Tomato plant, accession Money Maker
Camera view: tilt-top (135 deg); turntable rotation: 180 degrees
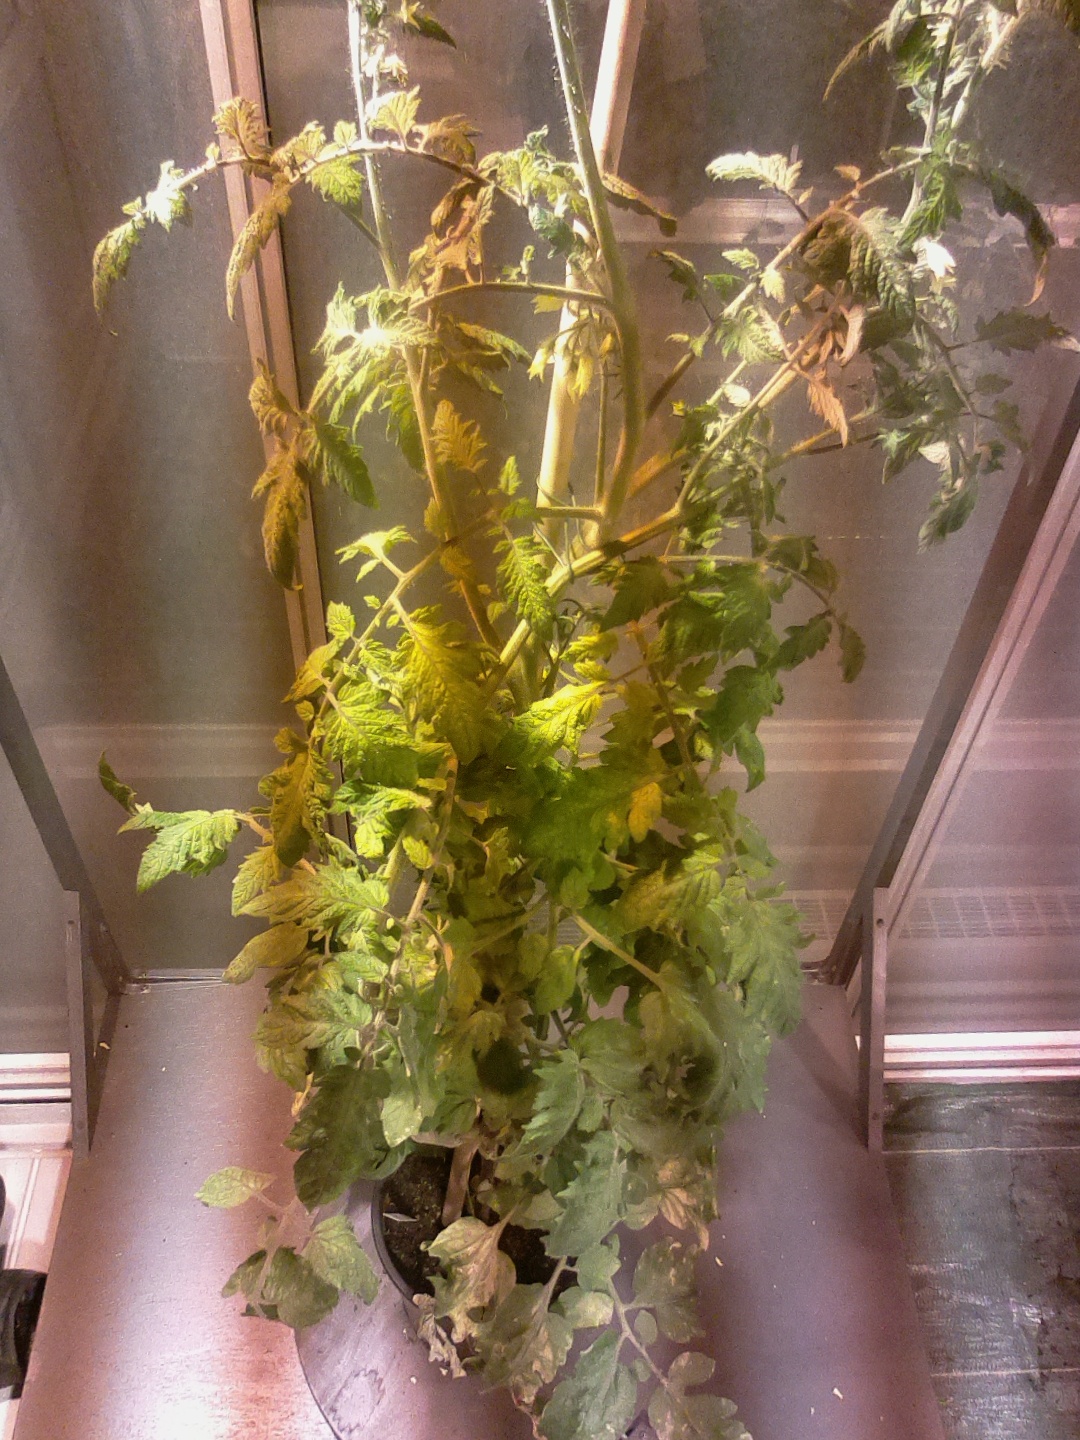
BBCH growth stage 73: 30%-40% of final fruit size